Lettice Curtis

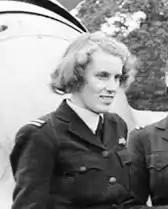

Eleanor Lettice Curtis (1 February 1915 – 21 July 2014) was an English aviator, flight test engineer, air racing pilot, and sportswoman.